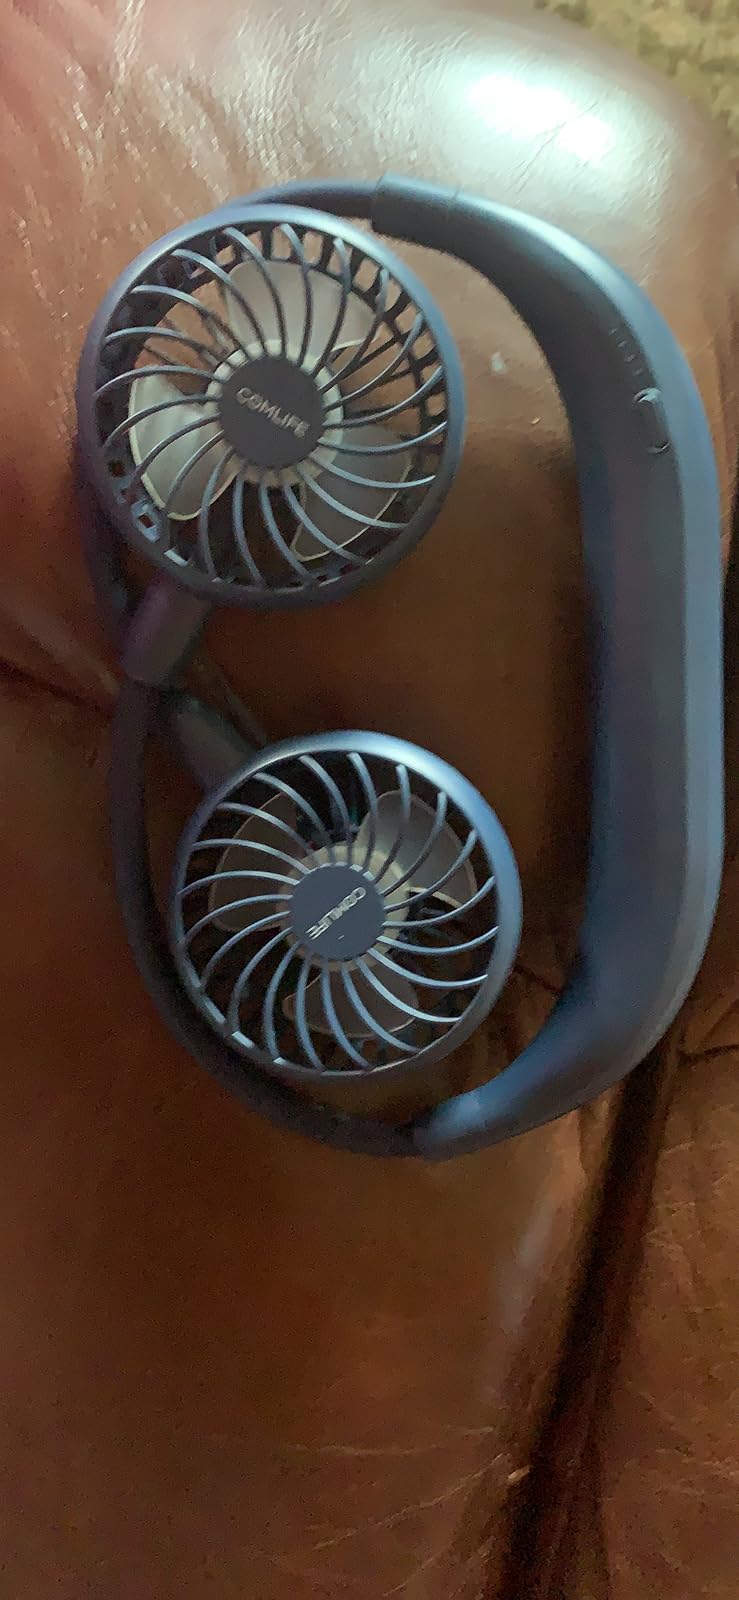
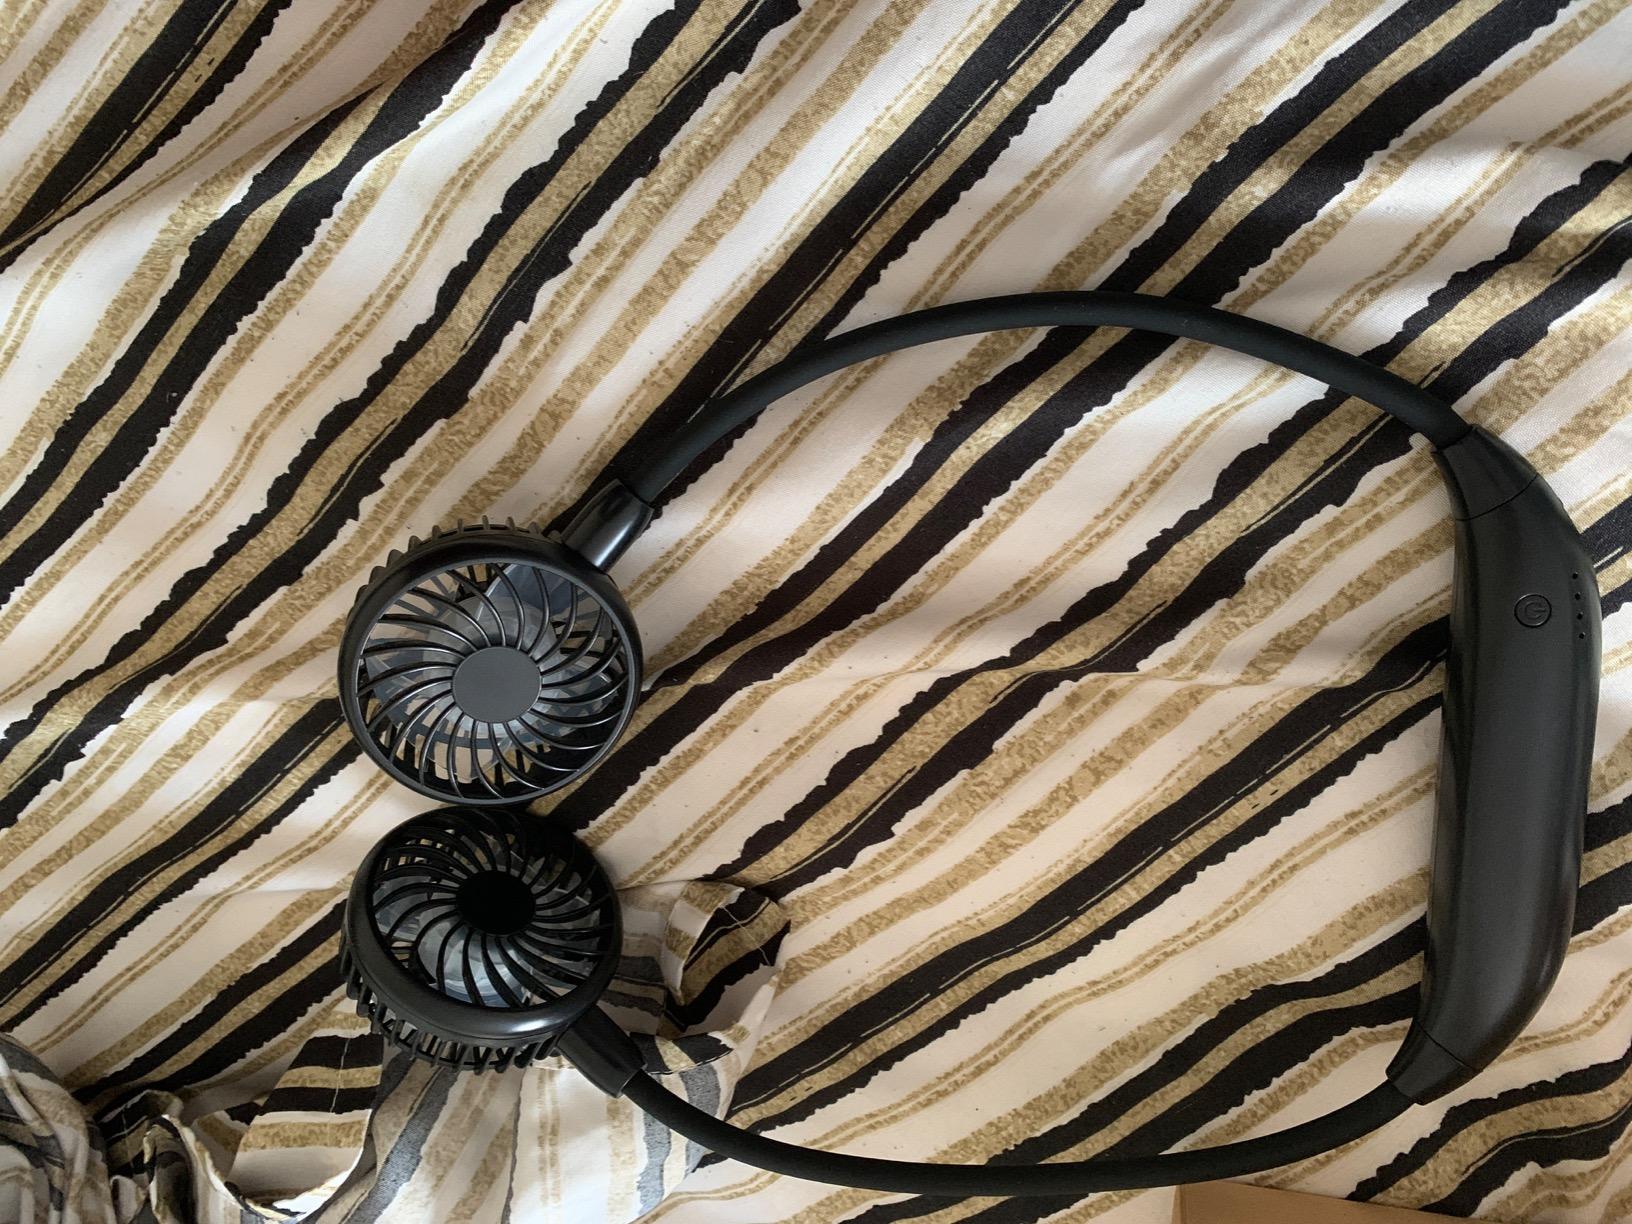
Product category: fan
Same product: no